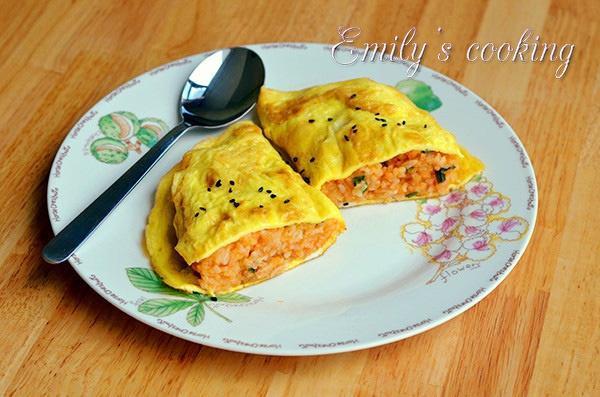
Label: trash